Joe Biden

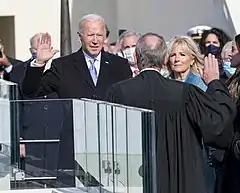
Photo of Biden raising his right hand, with his left hand placed on a thick Bible

Biden favored arming Syria's rebel fighters. As the ISIL insurgency in Iraq intensified in 2014, renewed attention was paid to the Biden-Gelb Iraqi federalization plan of 2006, with some observers suggesting Biden had been right all along. He had close relationships with several Latin American leaders and visited the region 16 times during his vice presidency, the most of any president or vice president. In August 2016, Biden visited Serbia, where he met with the Serbian Prime Minister Aleksandar Vučić and expressed condolences for civilian victims of the bombing campaign during the Kosovo War. Biden never cast a tie-breaking vote in the Senate, making him the longest-serving vice president with this distinction.